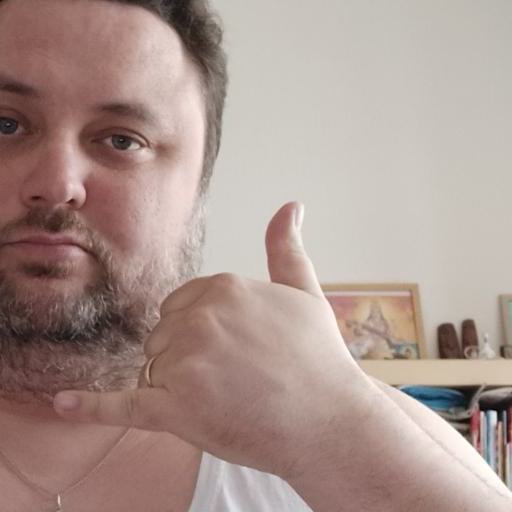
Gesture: call